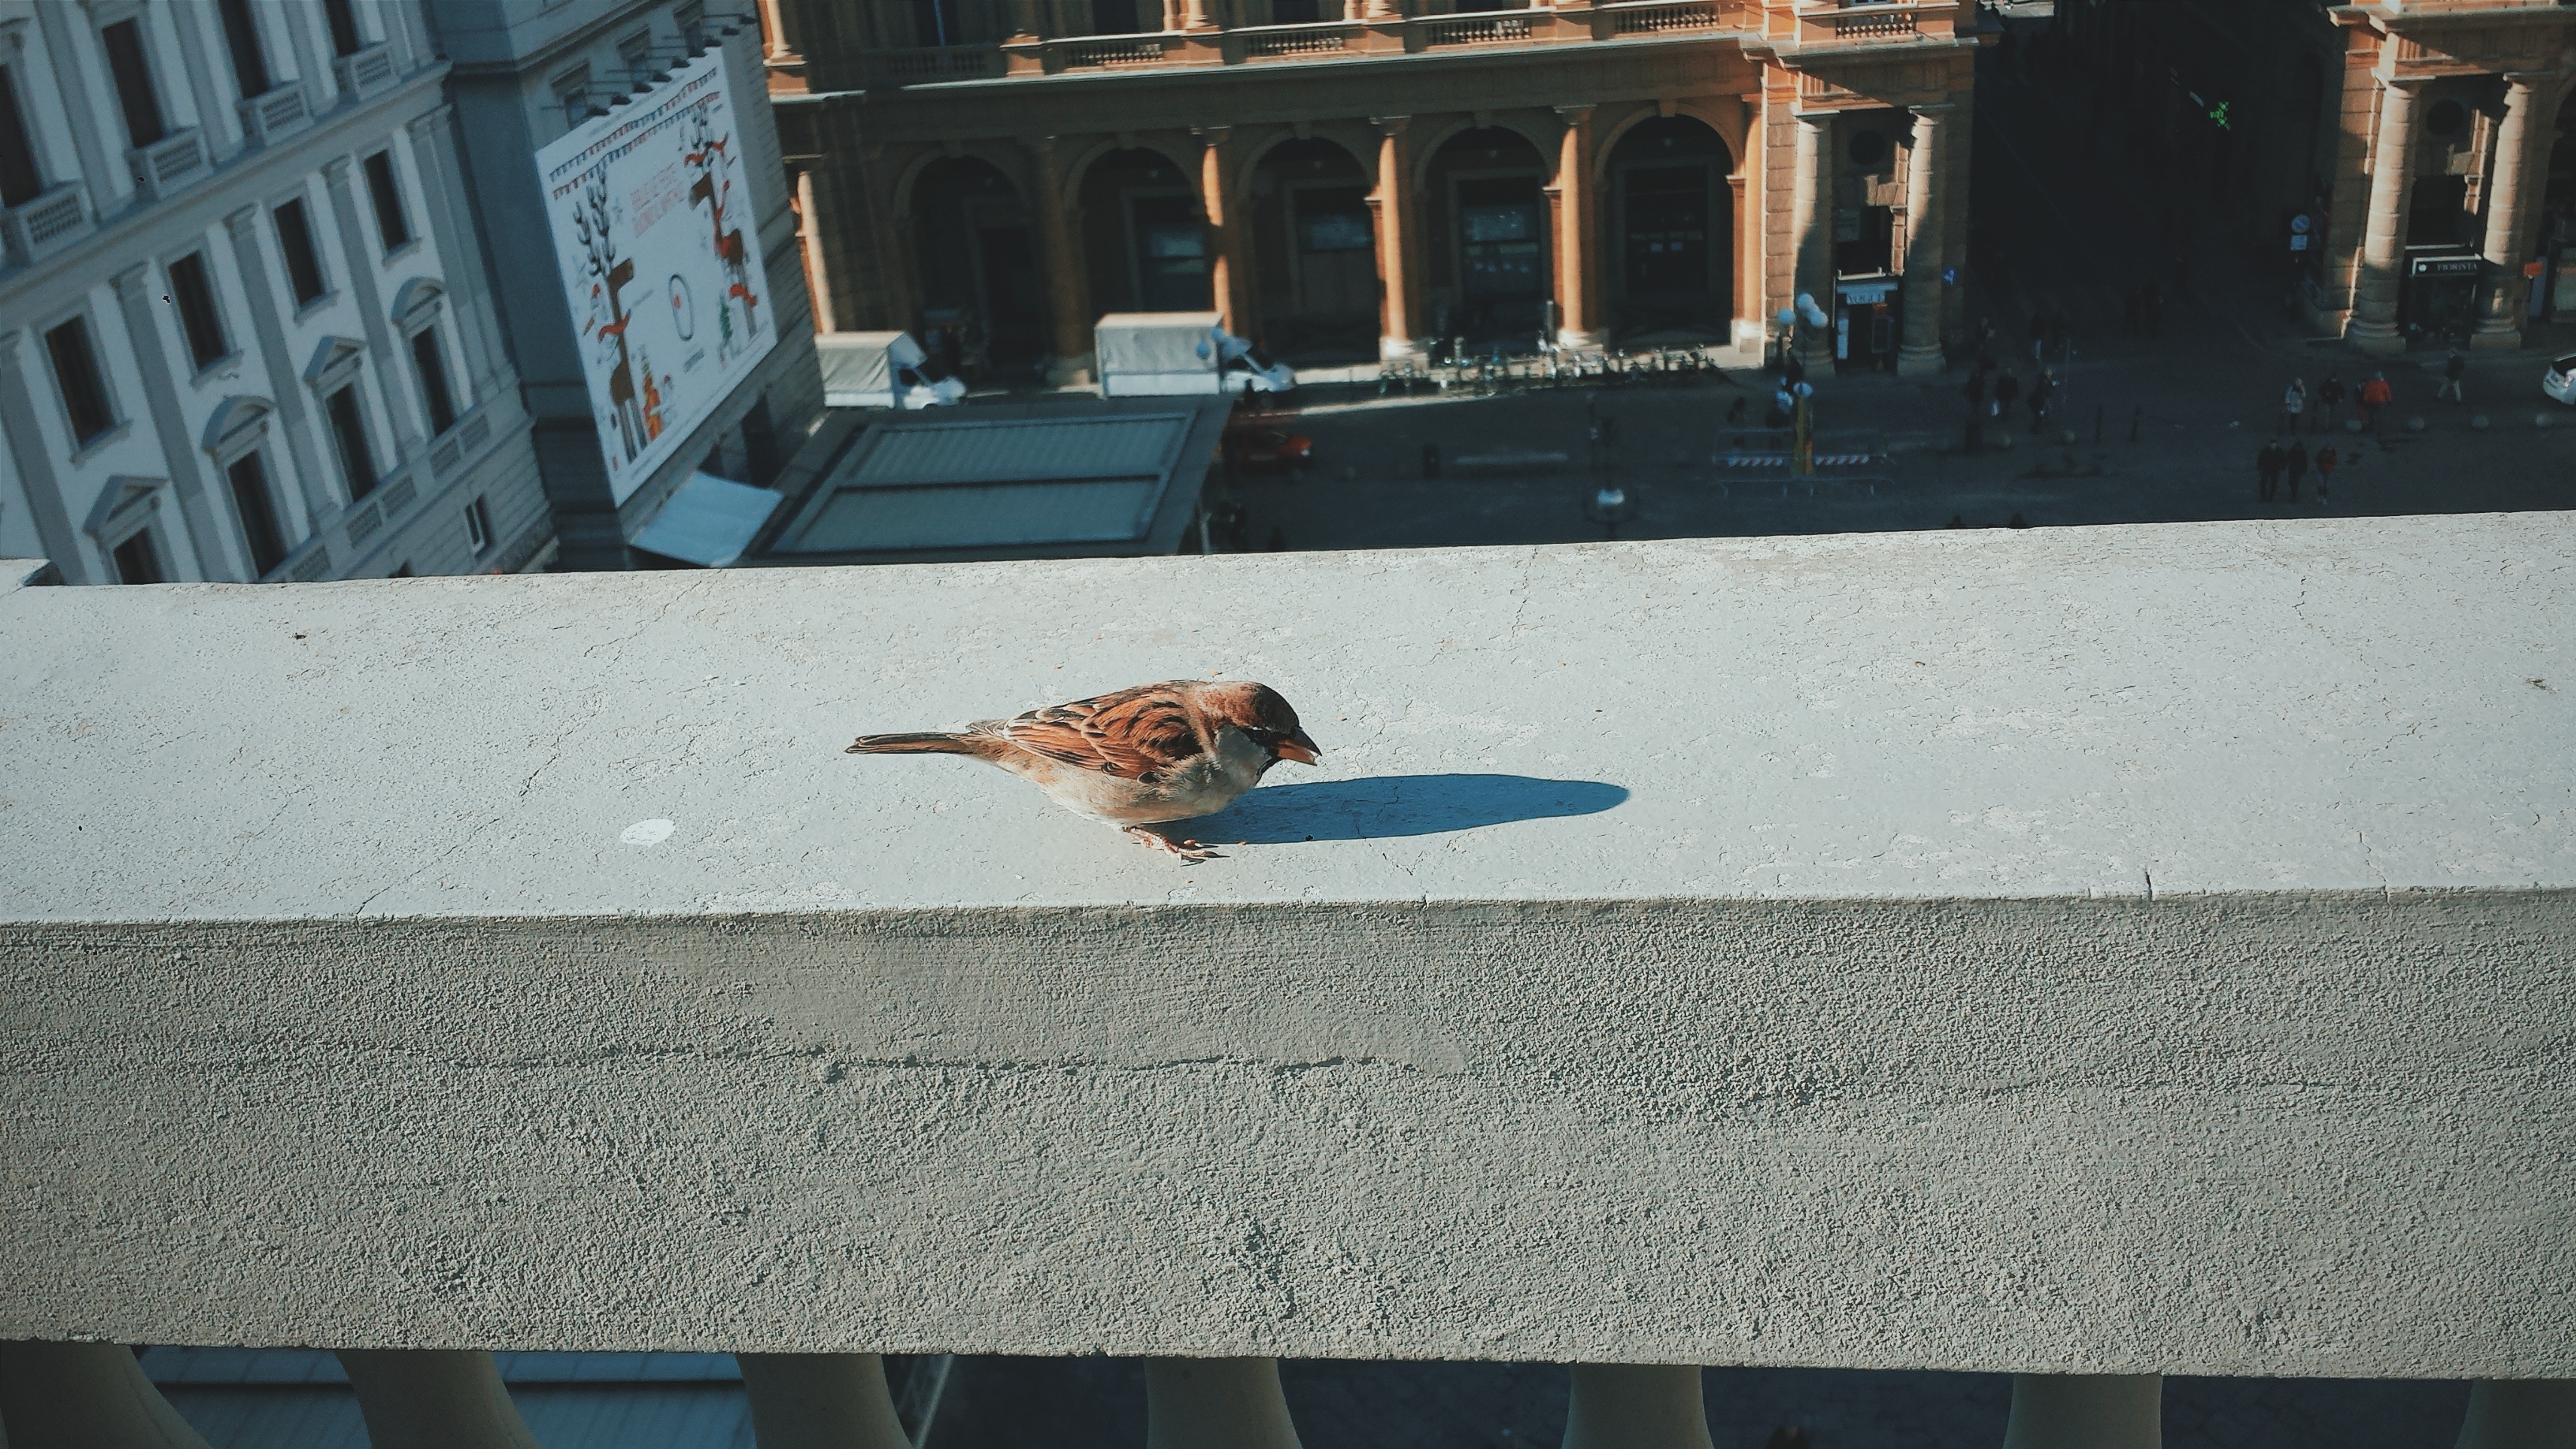
bird, wing, wall, blue, perching bird